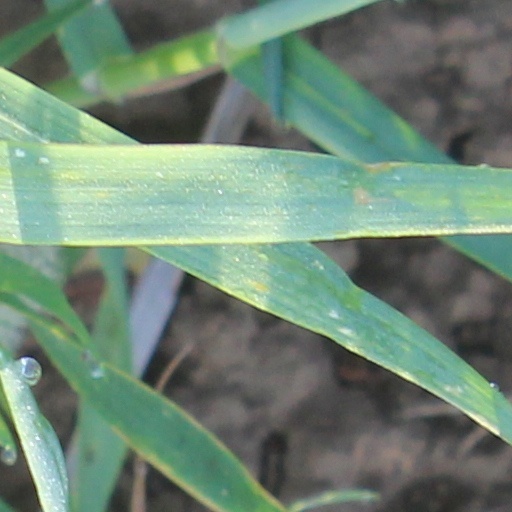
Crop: wheat